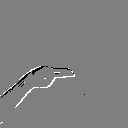
ASL letter: h